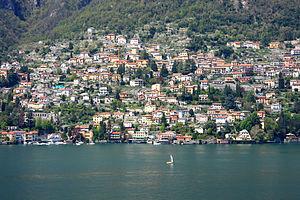
Moltrasio est une commune de la province de Côme dans la région Lombardie en Italie. Située au bord du lac de Côme, elle s'étend au pied du monte Bisbino.